Dalry, North Ayrshire

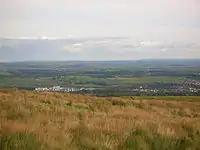
Dalry from Baidland Hill.

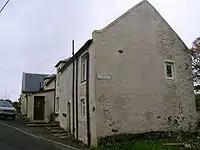
Baidland Mill on the old Baidland estate.

Aitnock Fort at the south-west angle of Hindog Glen, was excavated by John Smith in 1901–02, it showed a possible dun occupying the summit of a cliff which rises about perpendicularly from the Rye Water. He stated in his "Excavations of the forts of Castlehill, Aitnock and Coalhill, Ayrshire", that it was defended on one side by the steep drop to the Rye and by a horseshoe shaped deep ditch and stone walls.